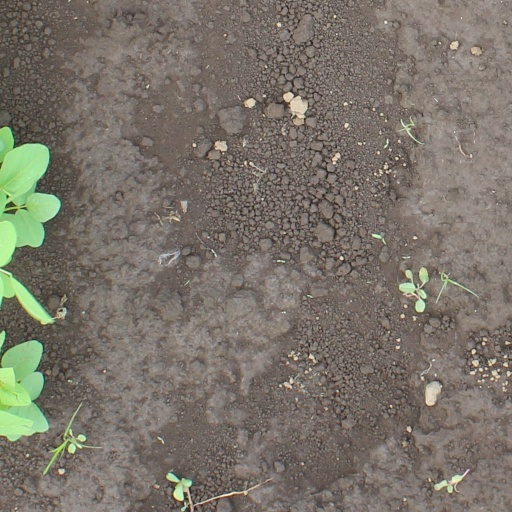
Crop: soybean